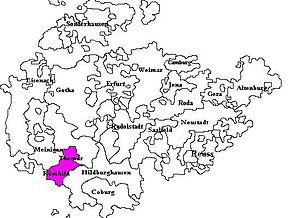
La Saxe-Römhild est un duché saxon qui a existé de 1675 à 1710.